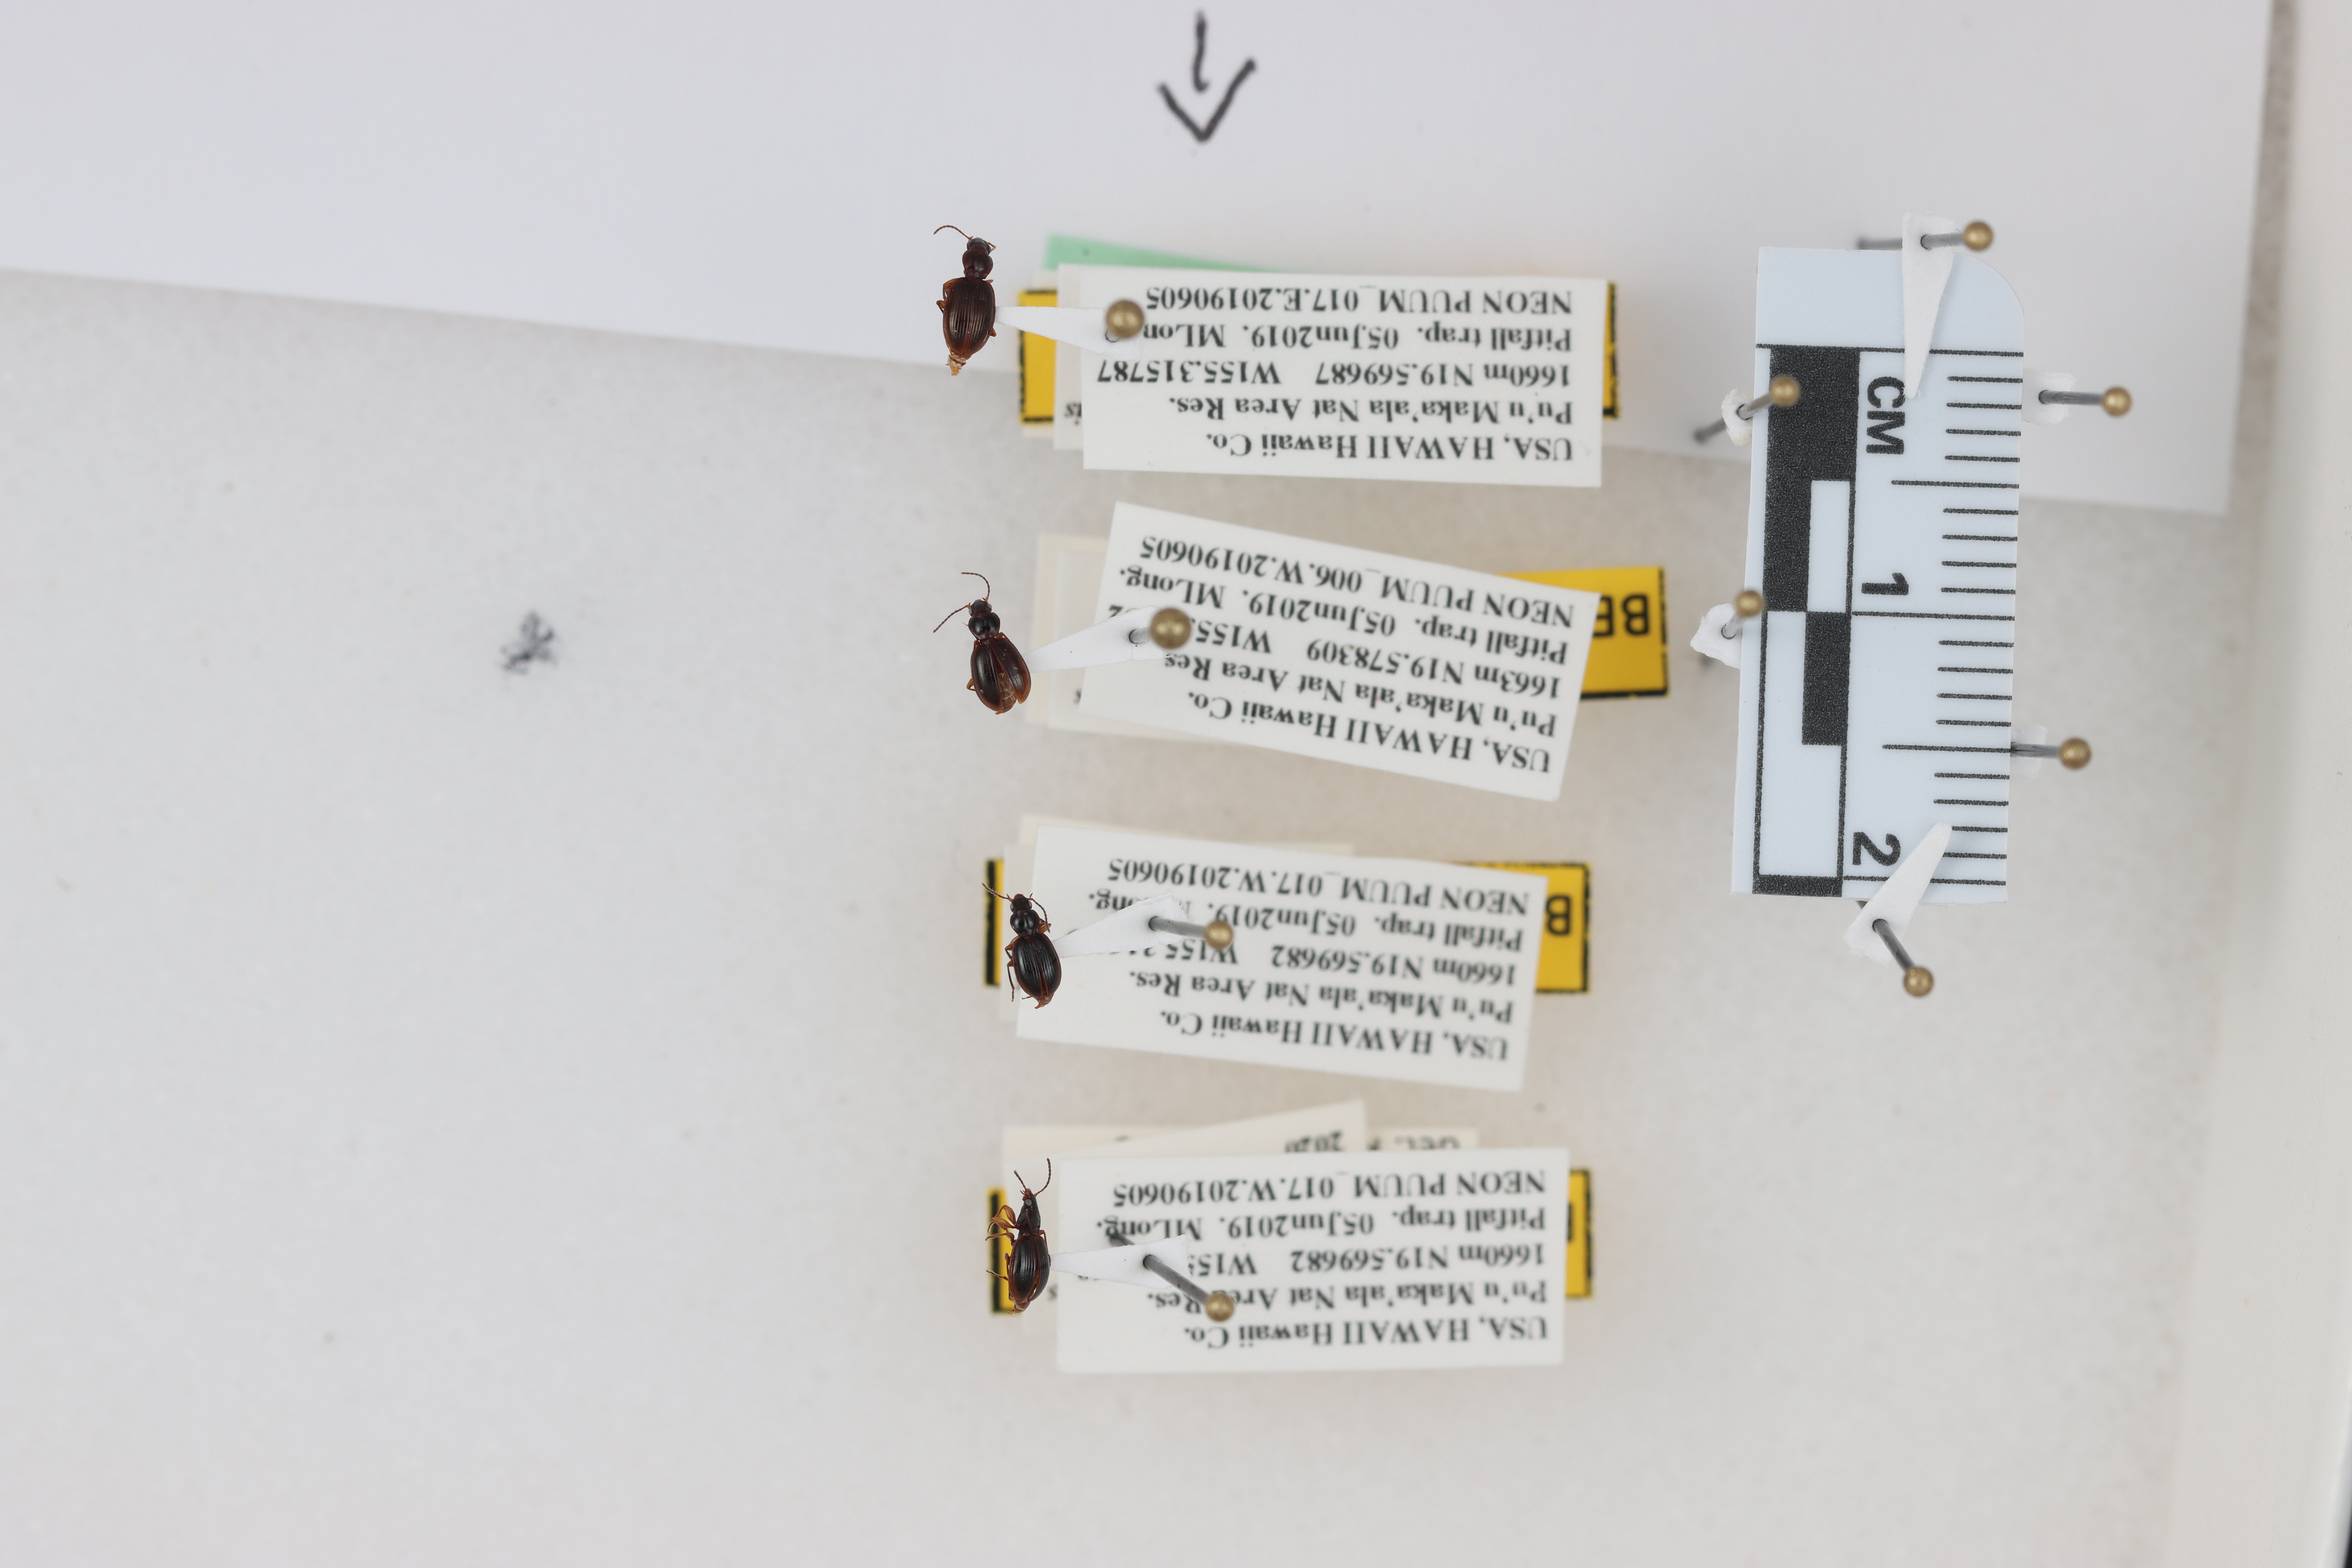
Beetle 1 — elytra length: 0.292 cm, elytra max width: 0.197 cm, basal pronotum width: 0.064 cm

Beetle 2 — elytra length: 0.257 cm, elytra max width: 0.183 cm, basal pronotum width: 0.07 cm

Beetle 3 — elytra length: 0.24 cm, elytra max width: 0.171 cm, basal pronotum width: 0.061 cm

Beetle 4 — elytra length: 0.247 cm, elytra max width: 0.139 cm, basal pronotum width: 0.071 cm